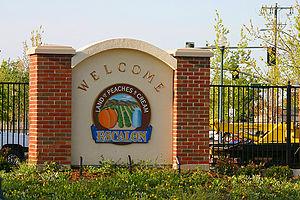
Escalon est une municipalité du comté de San Joaquin en Californie aux États-Unis. Elle comptait 7 257 habitants en 2008.